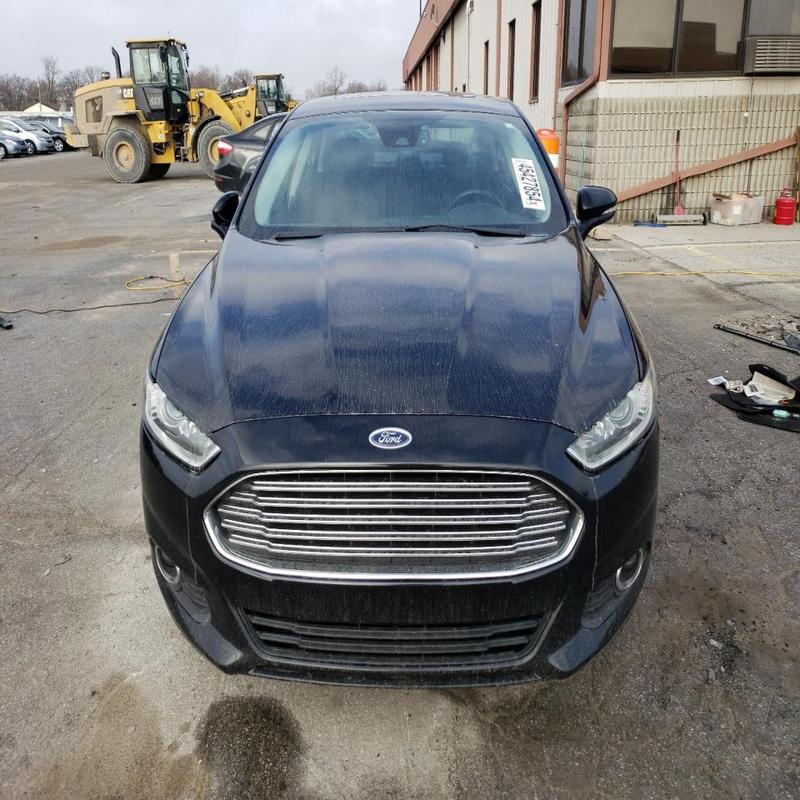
Aucun dommage détecté.
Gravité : aucun